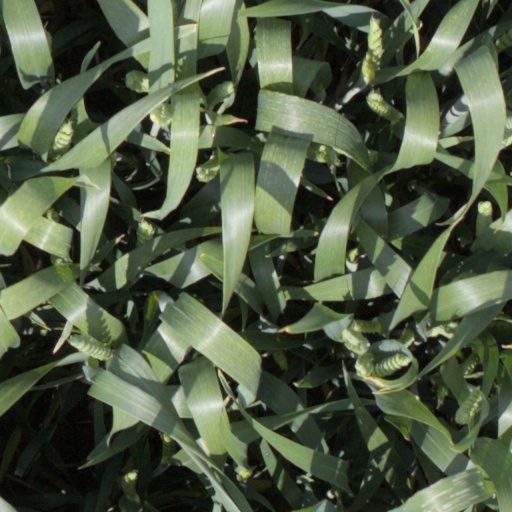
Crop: wheat